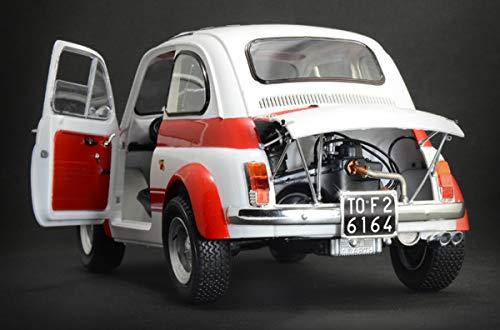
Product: Italeri 4705S 1: 12 Fiat Abarth 695 SS/ Assetto Corsa Model Building Kit
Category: Toys & Games | Hobbies | Models & Model Kits | Pre-Built & Diecast Models | Vehicles
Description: Fiat Barth 695 SS/As set to corsa model kit.
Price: $159.93
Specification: ProductDimensions:56x28x11.5inches|ItemWeight:4.85pounds|ShippingWeight:2.87pounds(Viewshippingratesandpolicies)|ASIN:B07J49F5R9|Itemmodelnumber:4705S|Manufacturerrecommendedage:14yearsandup